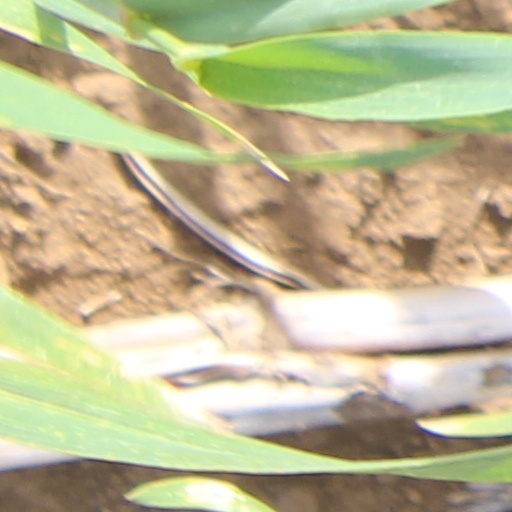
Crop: wheat